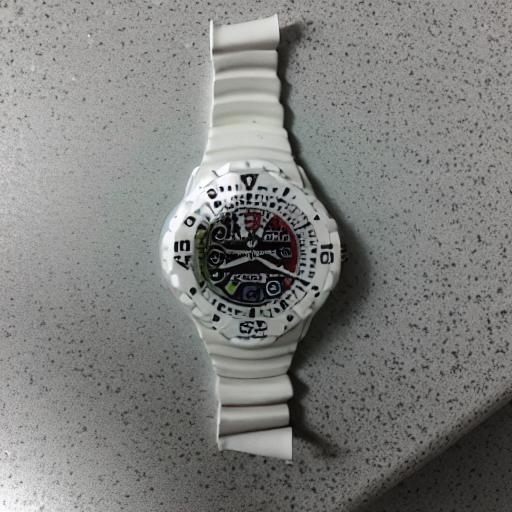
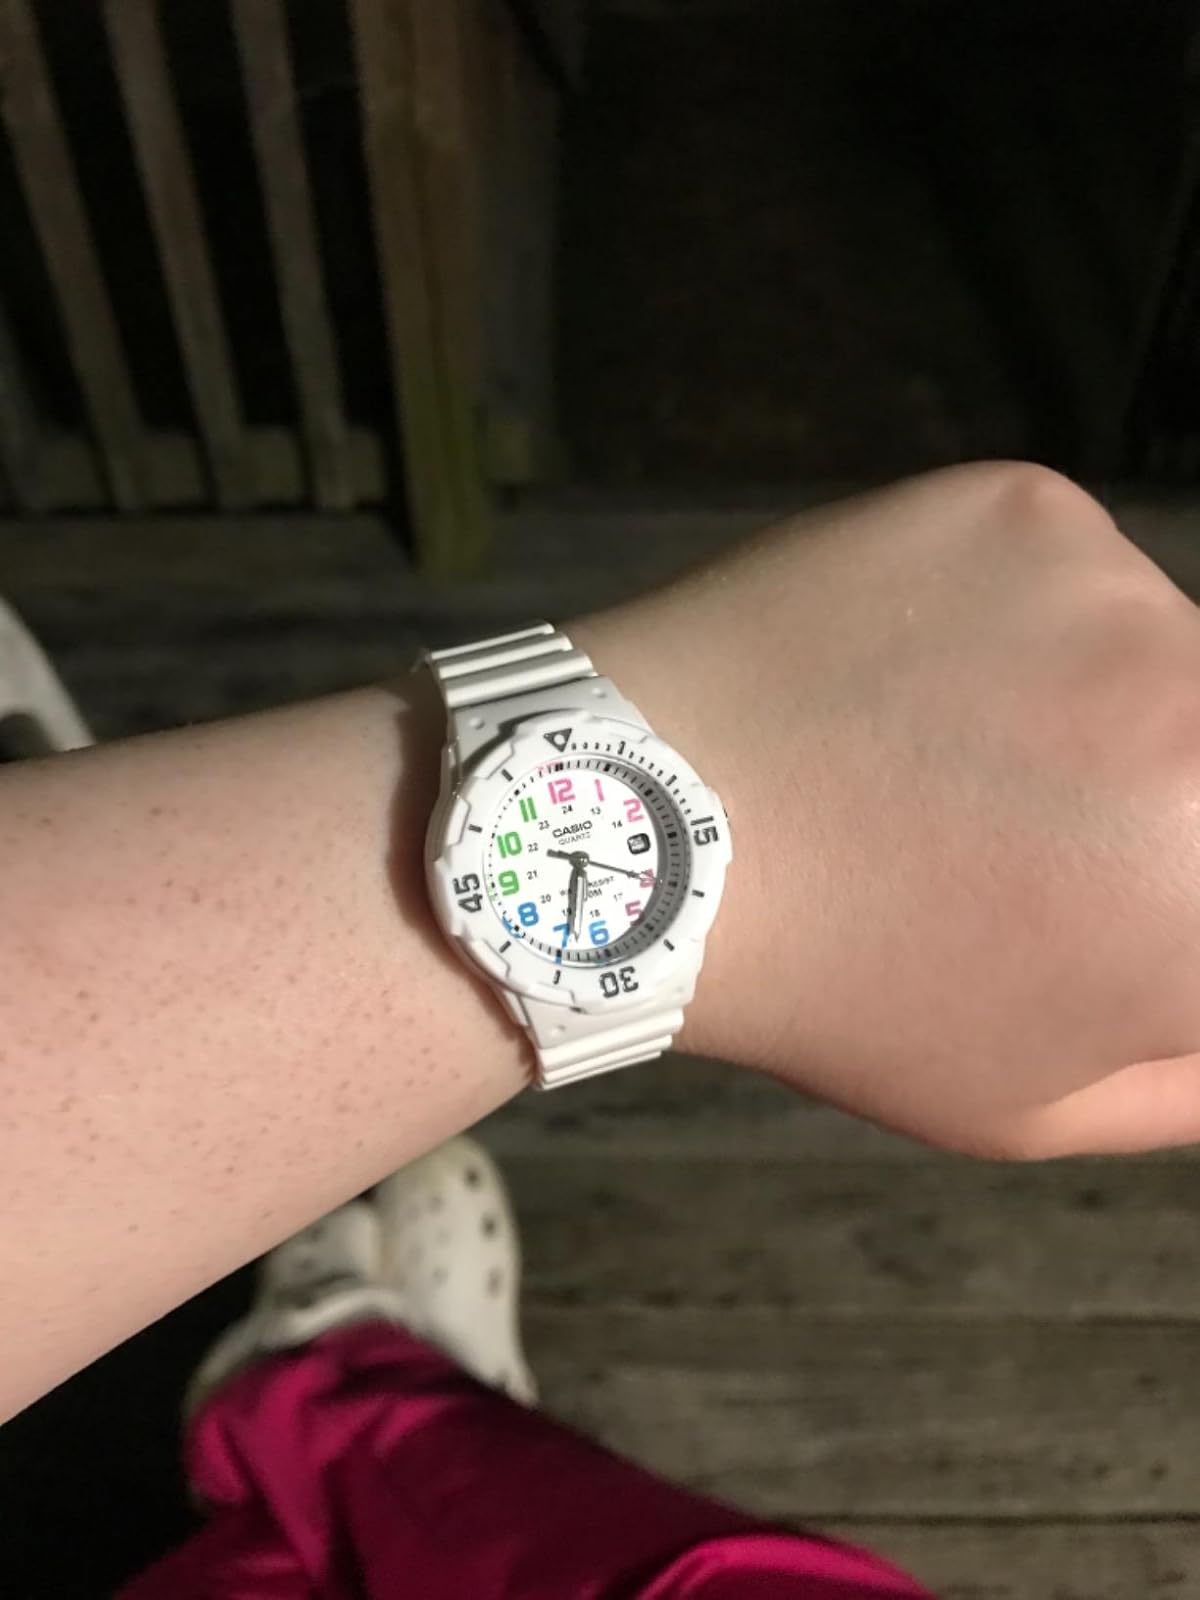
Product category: accessories_watch
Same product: no